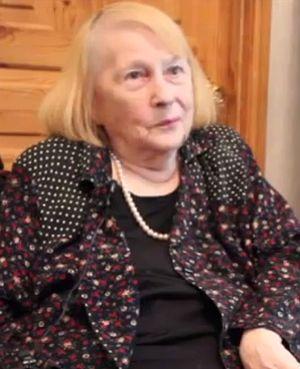
Lioudmila Ivanova est une actrice soviétique et russe.